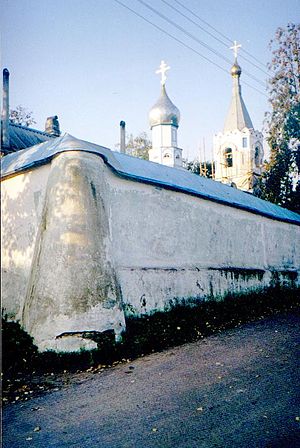
Orsja / Historie / Religiøst kulturelt center
Orsjas ortodokse kirke Sankt Illa (1880).
Orsja er en by i Vitebsk voblast i Hviderusland med 116.552 indbyggere. Byen nævnes for første gang i 1067.